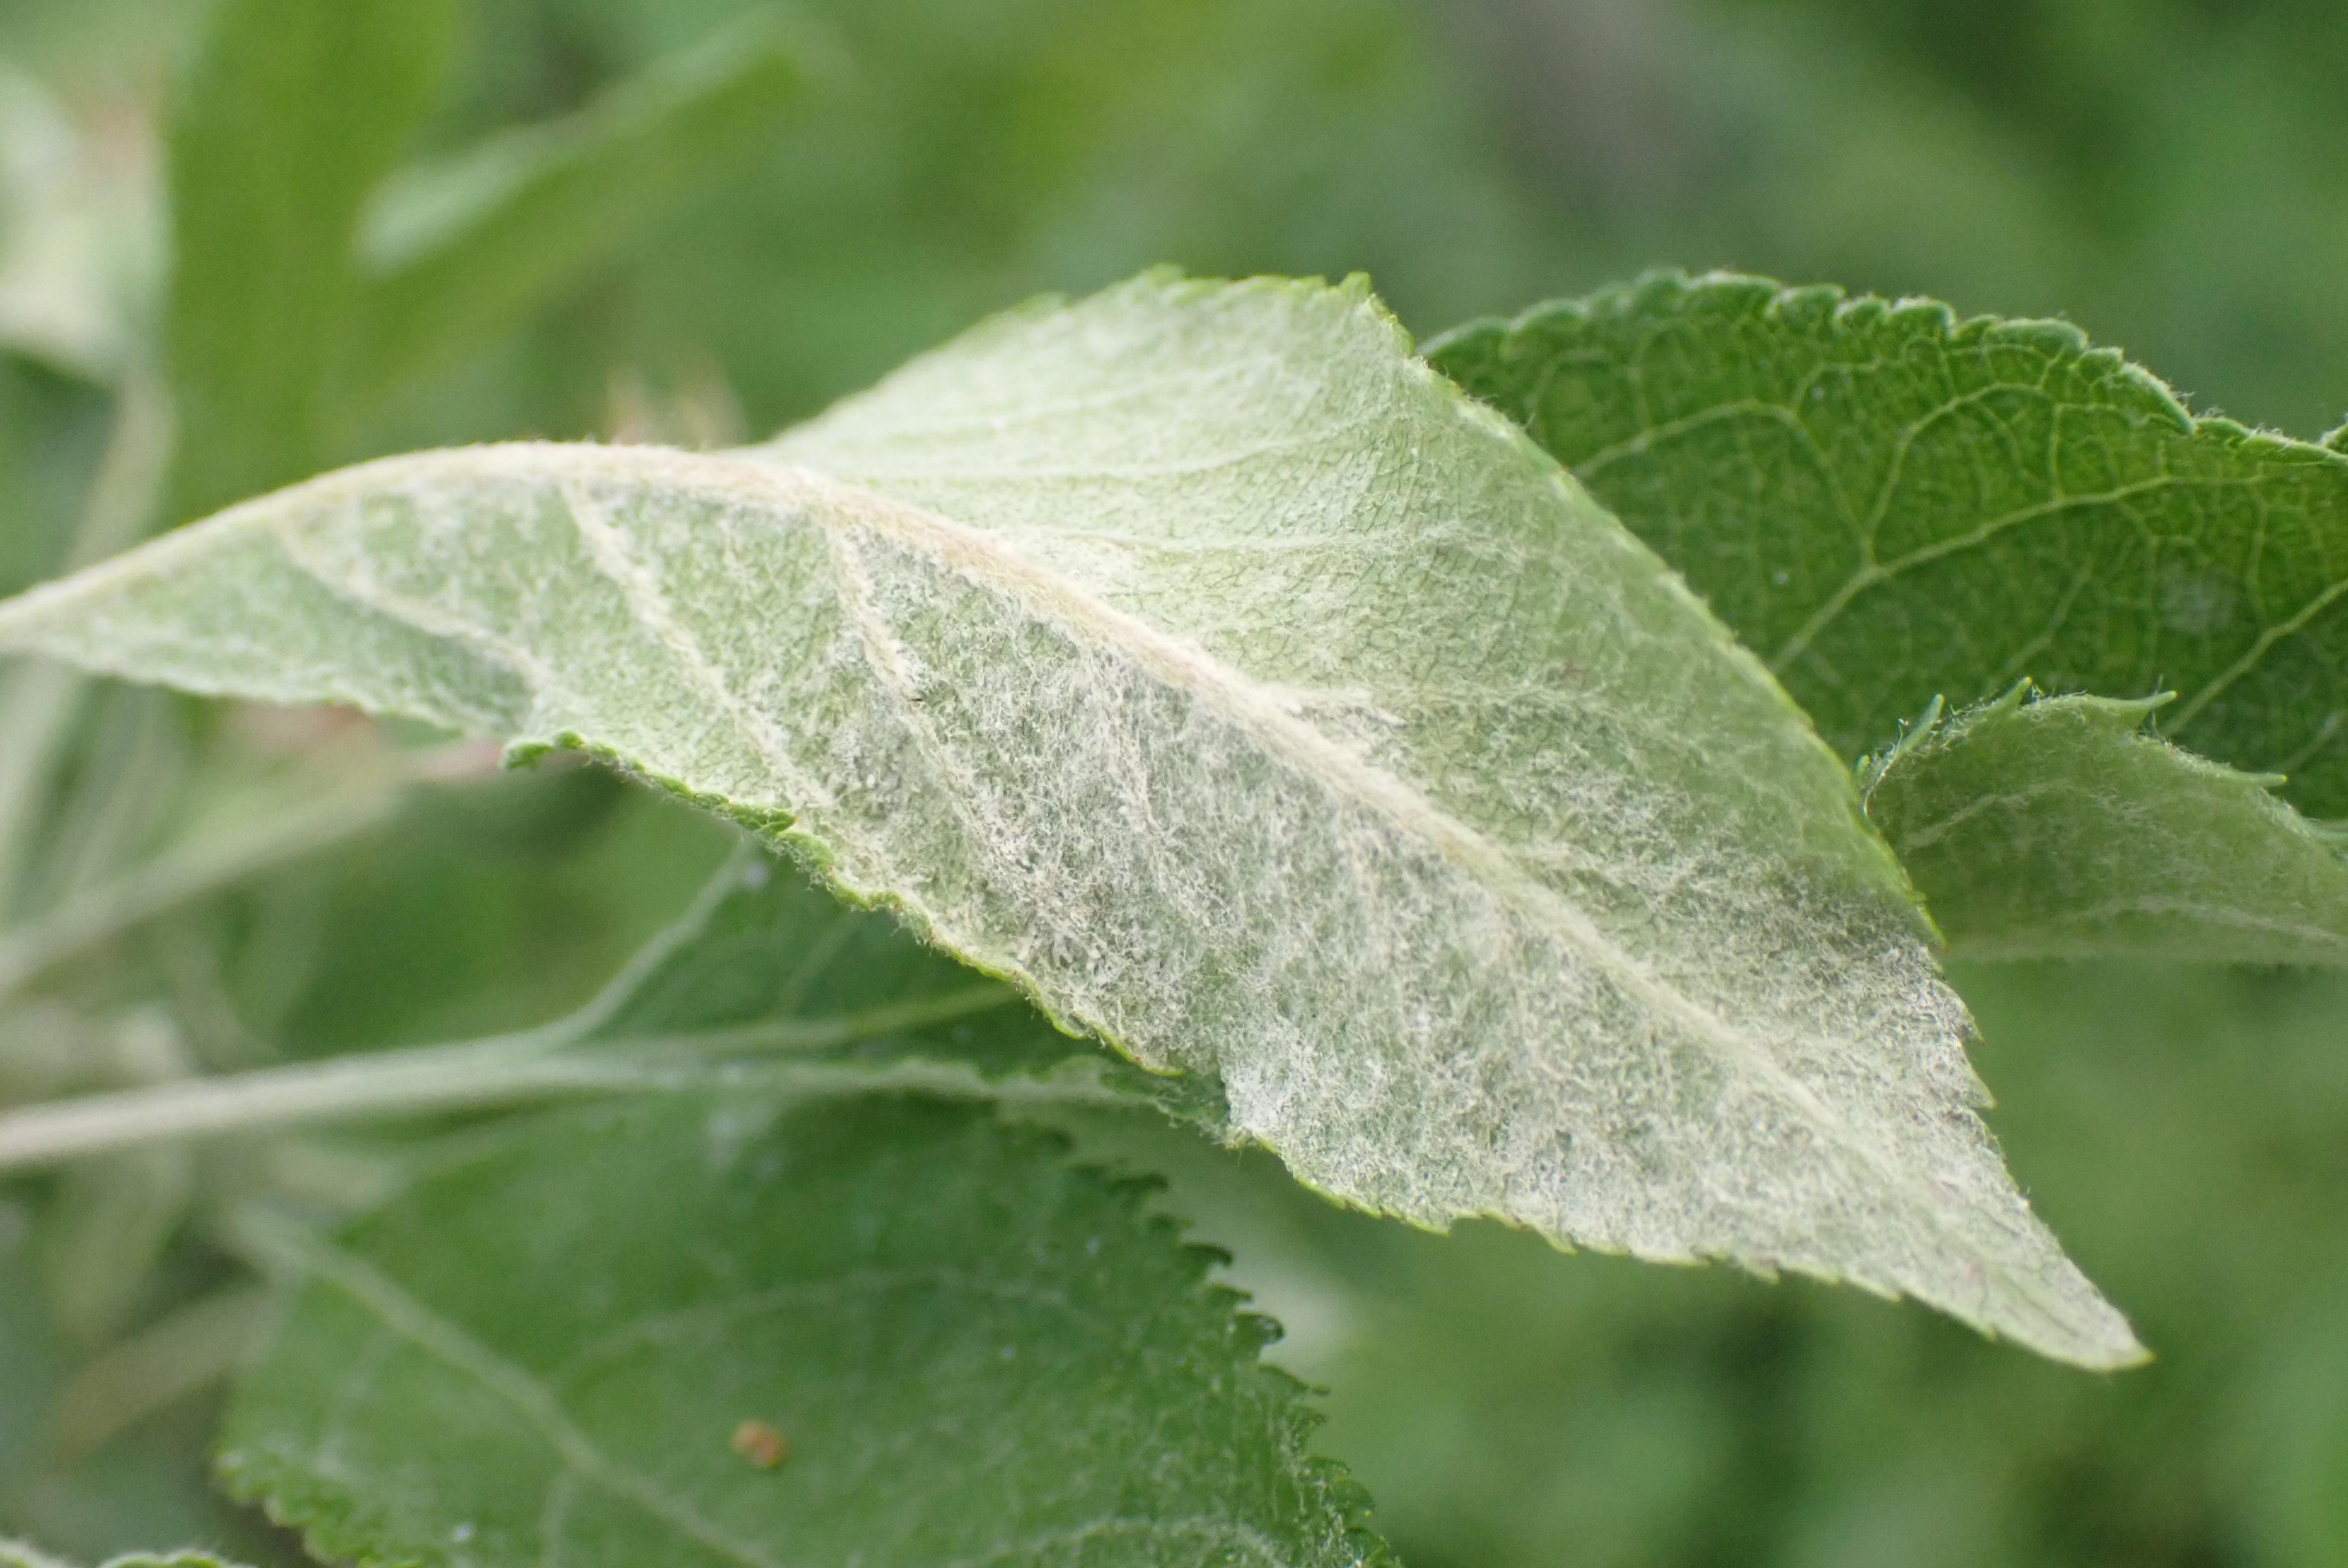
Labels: powdery_mildew